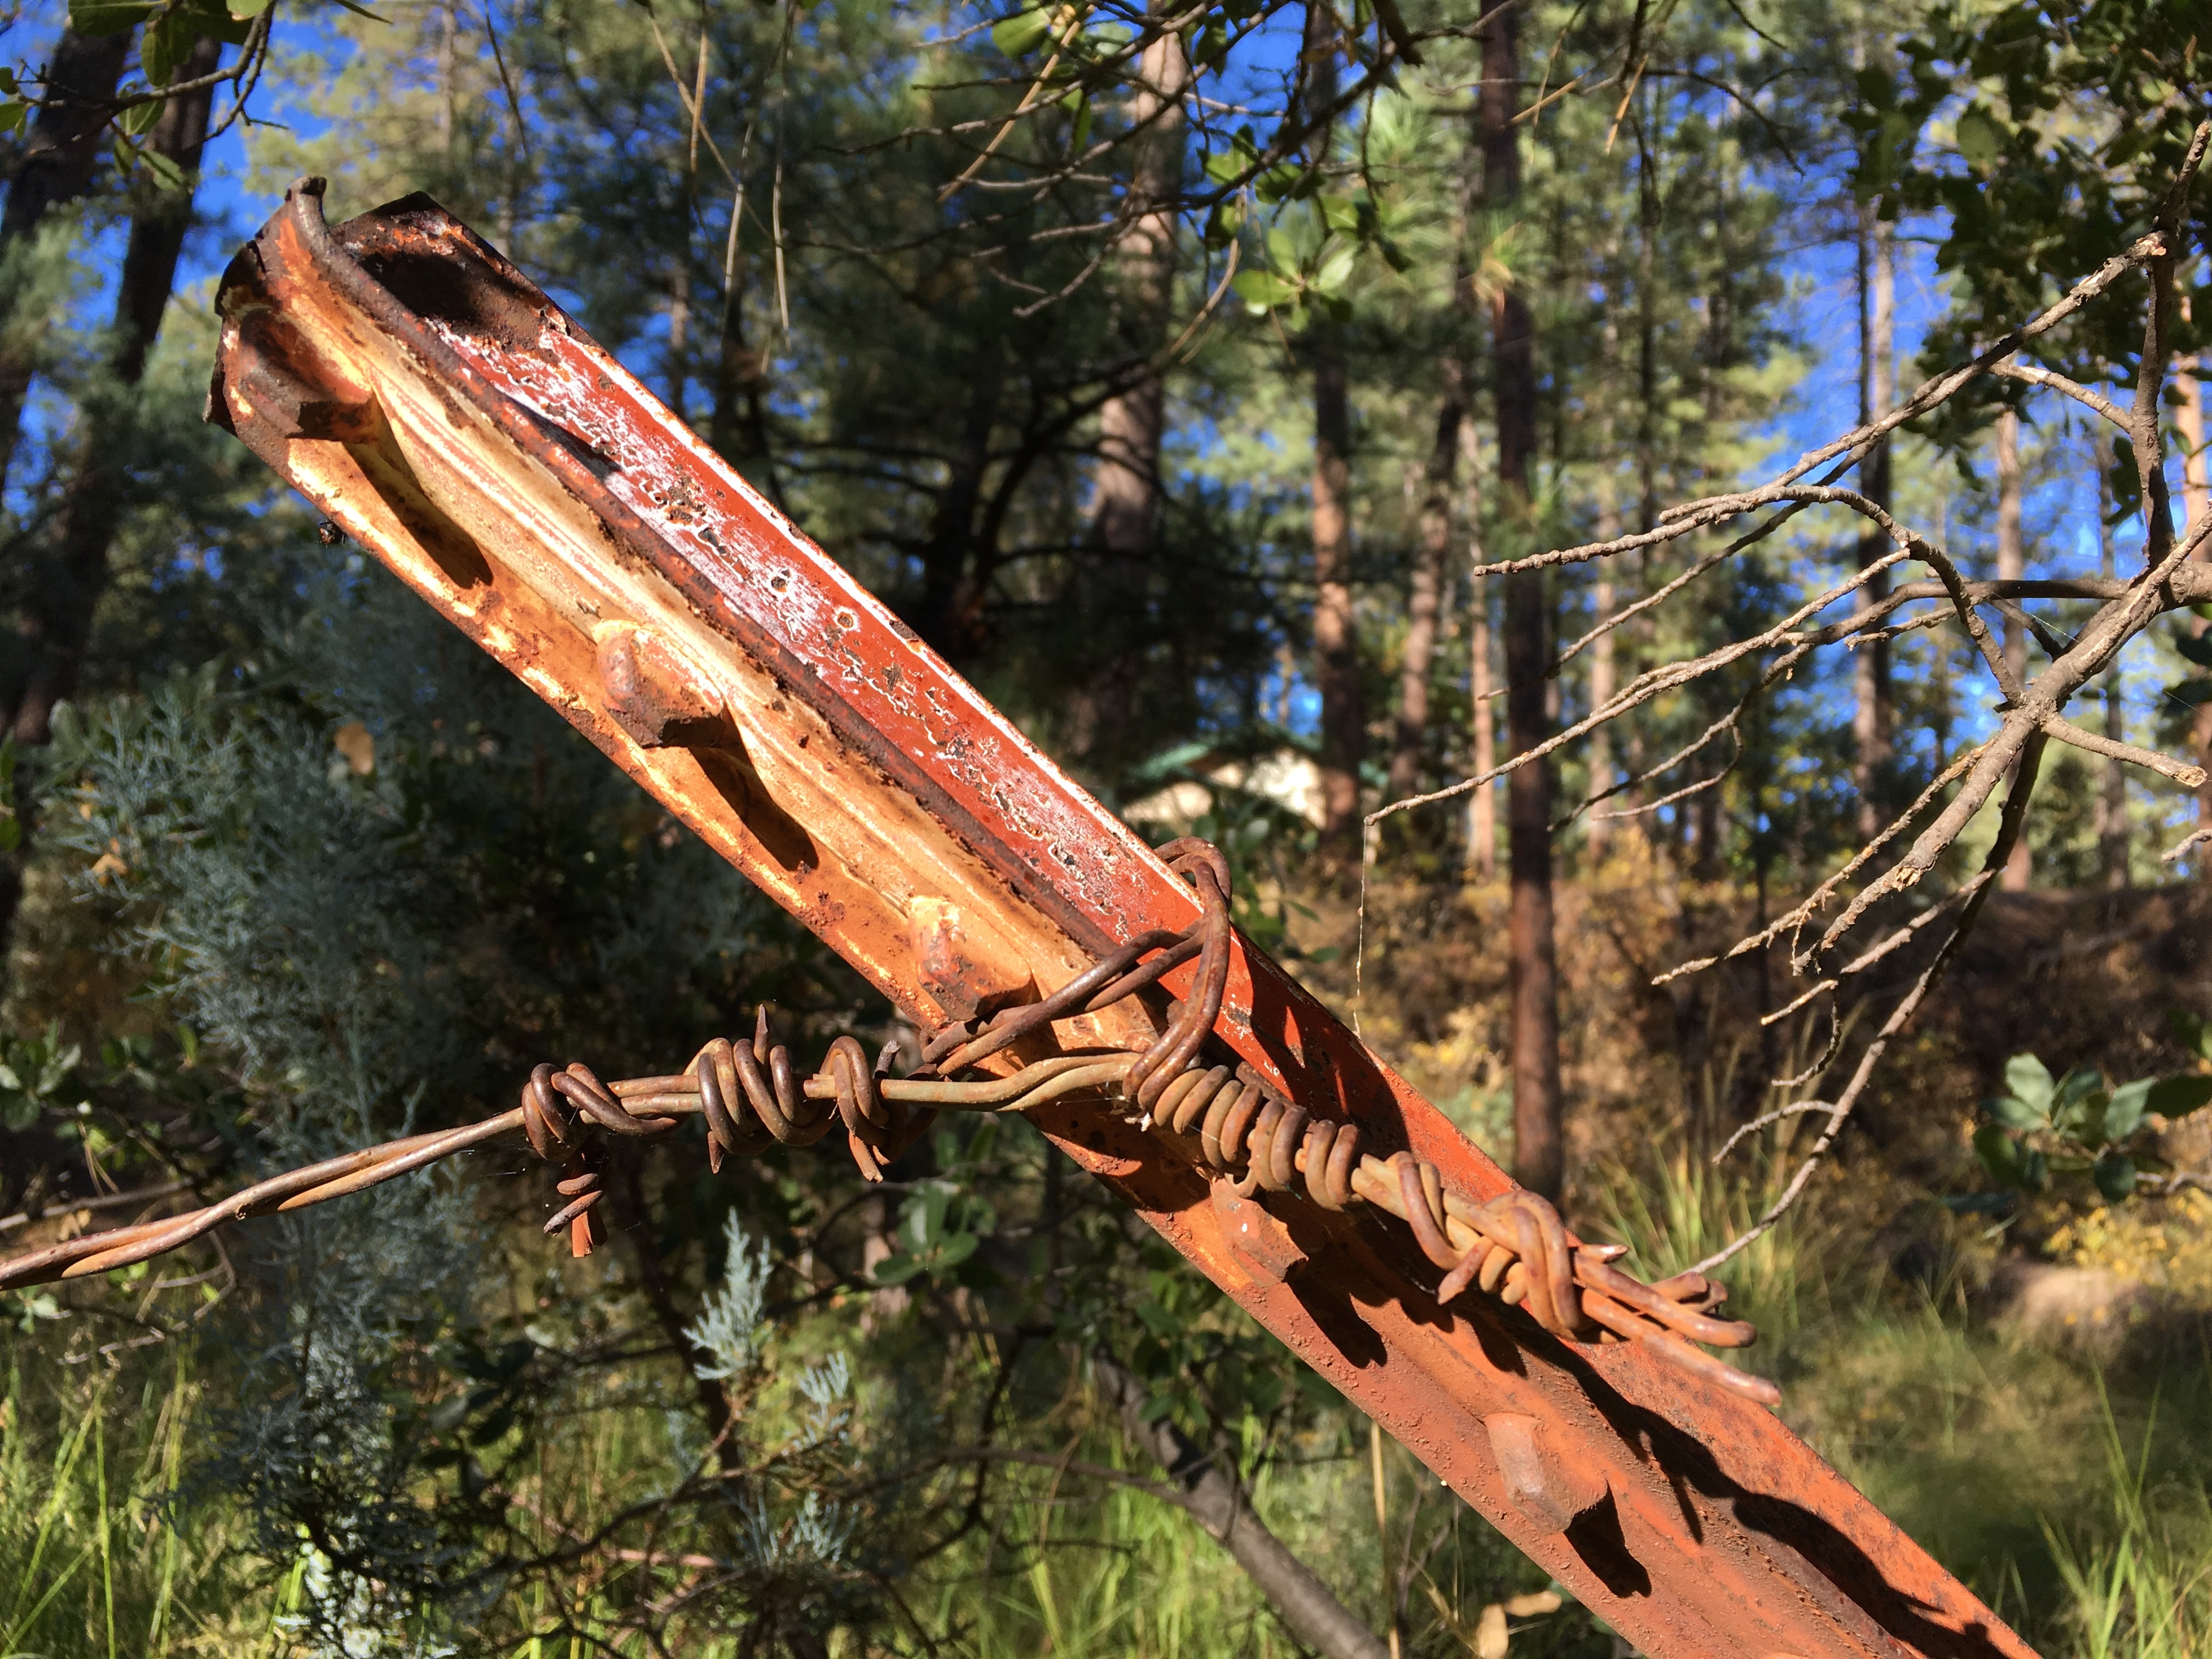
tree, forest, branch, wood, jungle, outdoor structure